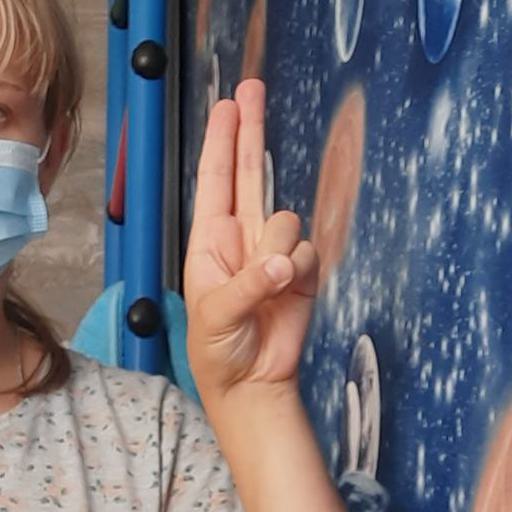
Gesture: two_up